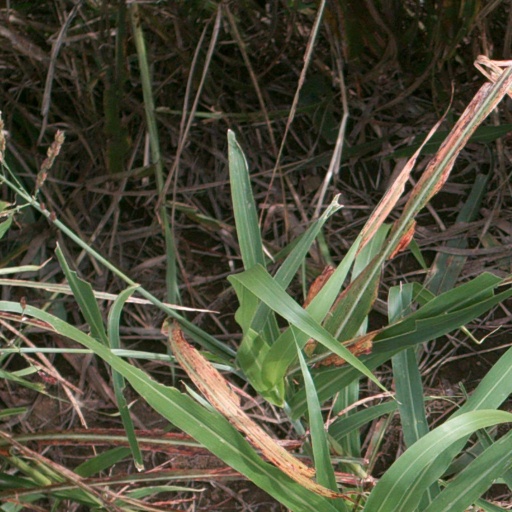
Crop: sorghum